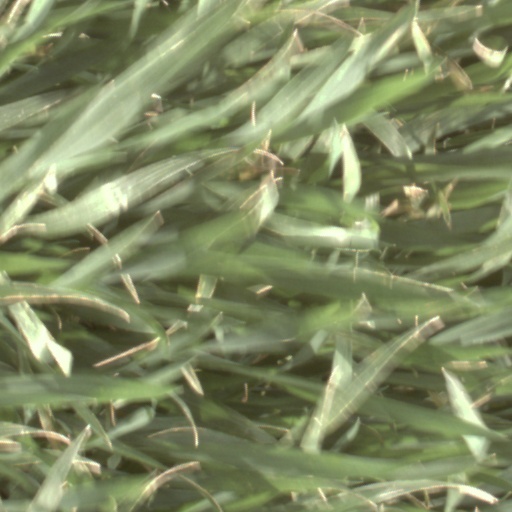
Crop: wheat